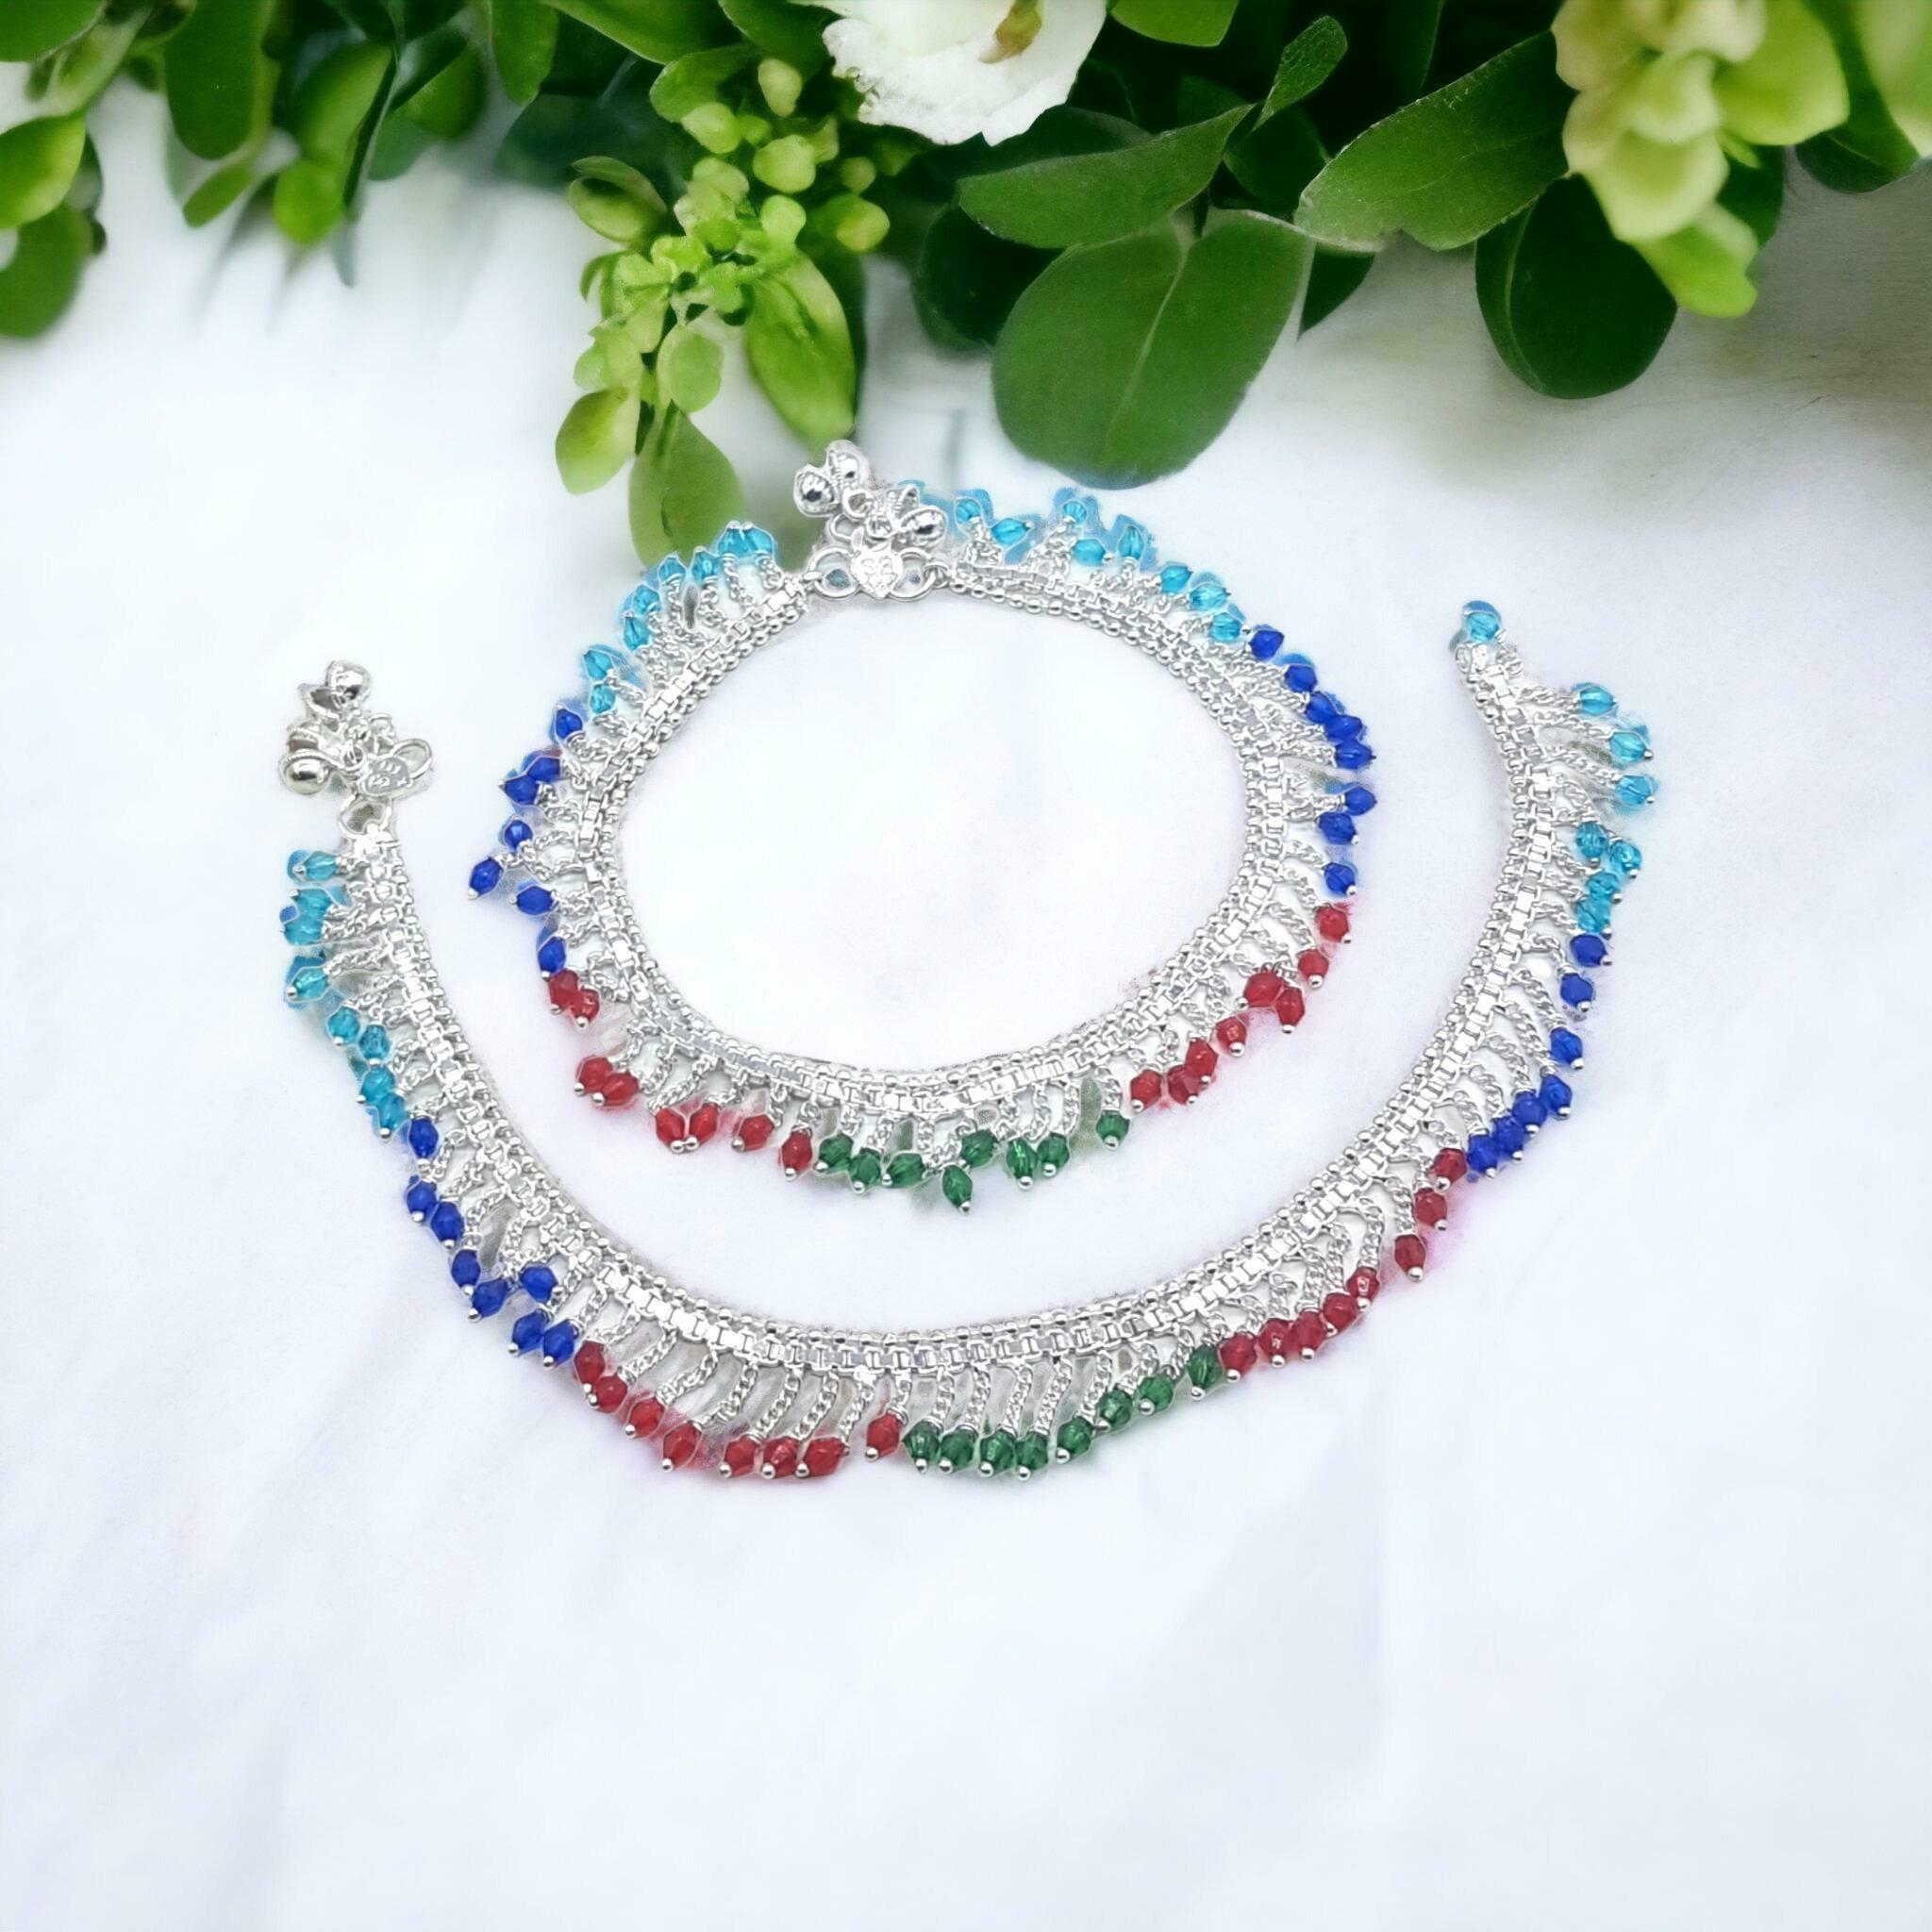
BR Ornaments A073 Alloy Anklet (Pack of 2)
Type: Anklet
Brand: BR Ornaments
Price: Rs. 319
 This silver anklet looks good with all indian outfitsor traditional outfits suitable girls and women of all ages. grab this pair of anklets, you will feel stylish ankle and shining silver anklet will make beautiful, you must buy the sns traders anklets you will never go wrong with the latest design, fancy anklets in silver jewellery.